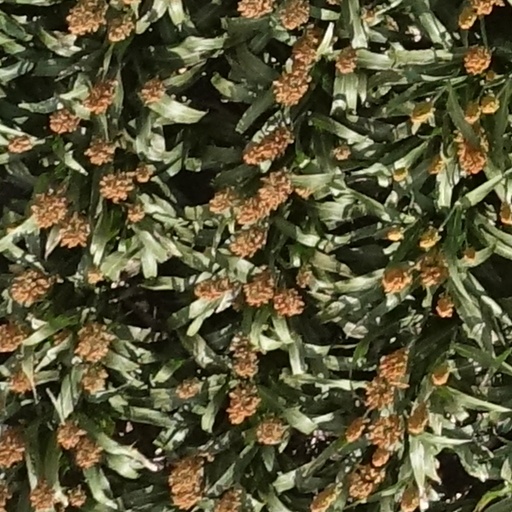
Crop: sorghum